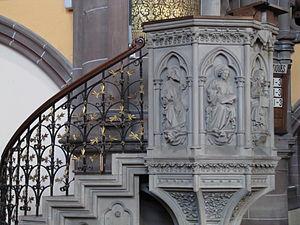
Alsace, Bas-Rhin, Église réformée Saint-Paul (1892) de Strasbourg (PA00085029), place du Général-Eisenhower: Chaire néo-gothique.